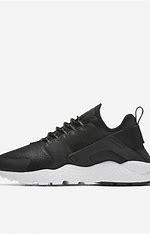
Brand: Nike
Model: Air Huarache Run Ultra